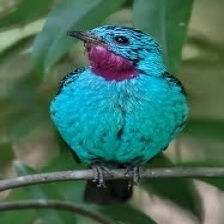
Species: SPANGLED COTINGA
Scientific name: COTINGA CAYANA